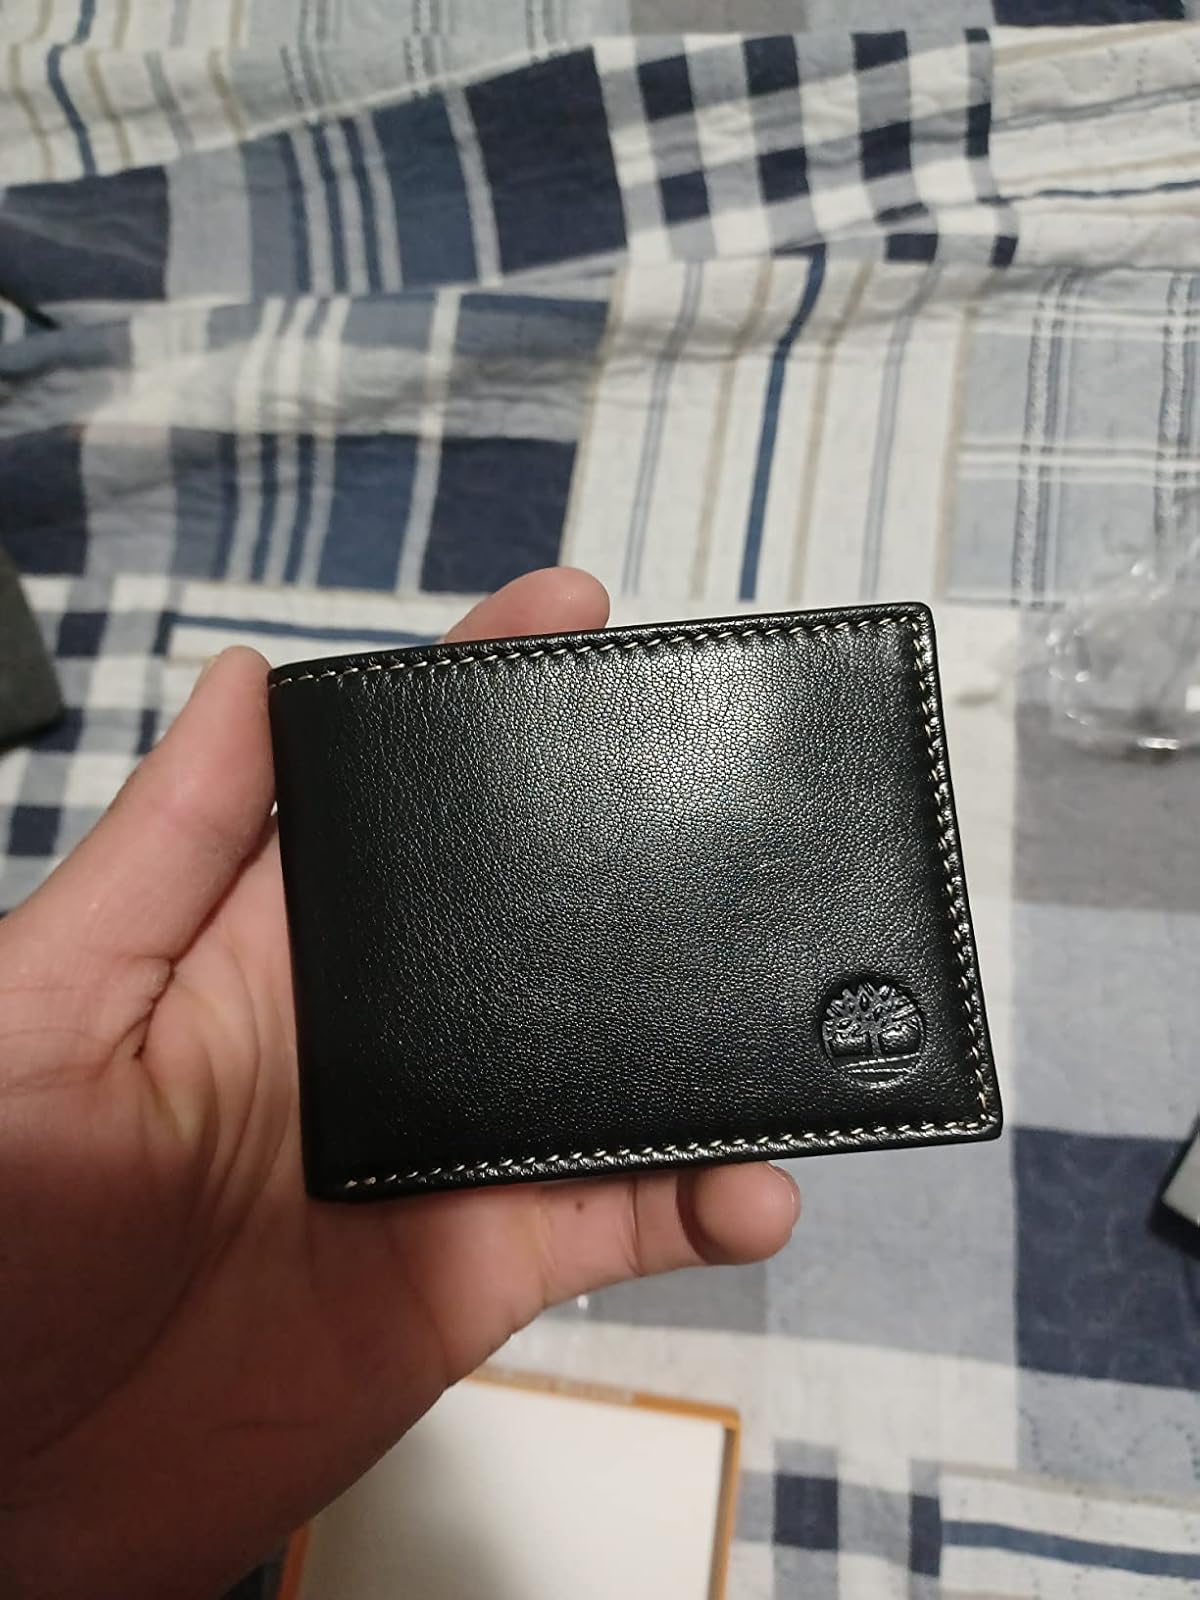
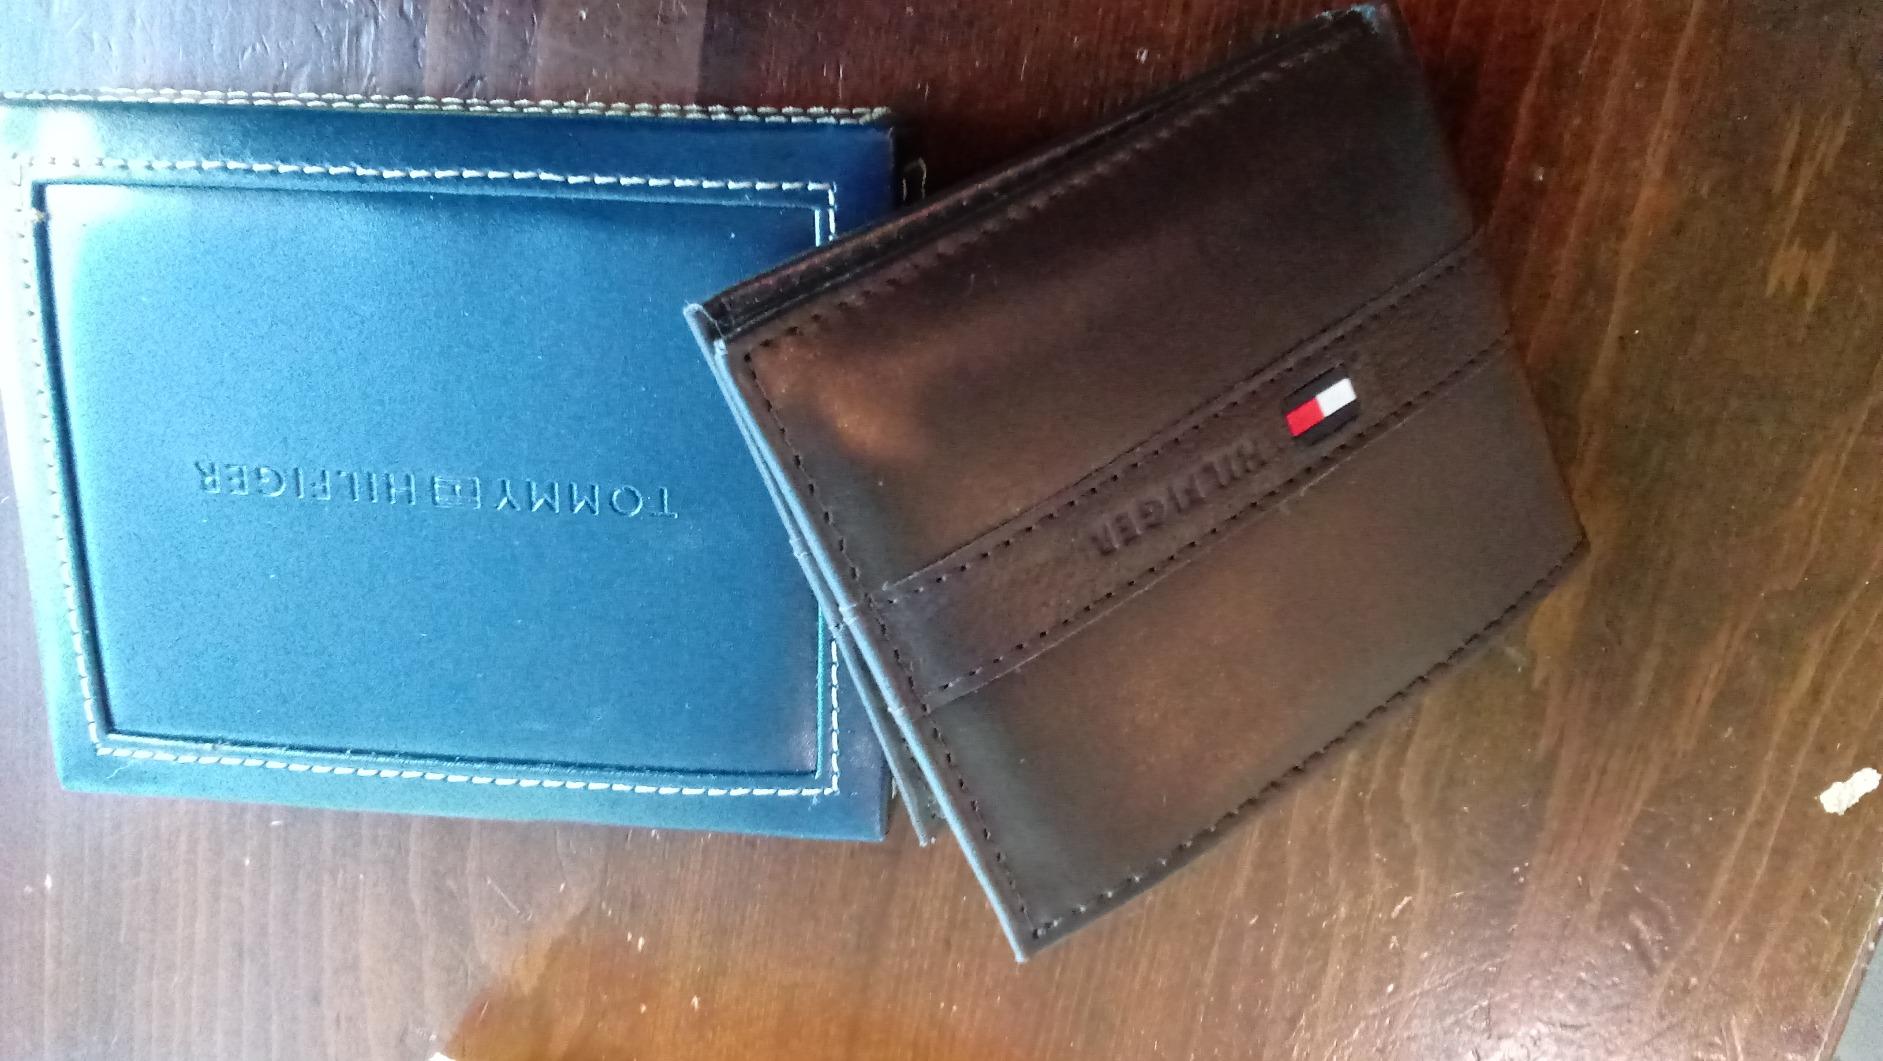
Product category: accessories_wallet
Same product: no